Atlantis Mystery

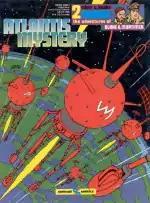
Cover of the English language (Comcat) edition

Atlantis Mystery (l'Énigme de l'Atlantide) by the Belgian artist Edgar P. Jacobs was the seventh comic book in the "Blake and Mortimer" series, first published in "Tintin" magazine from March 30, 1955, to May 30, 1956. It appeared in book format in 1957.